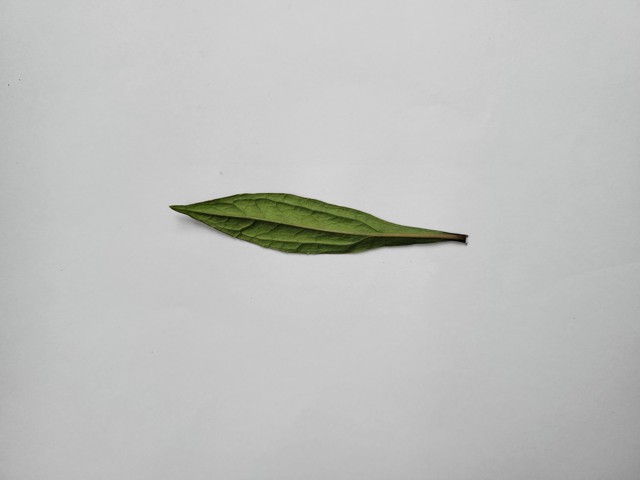
Plant: ayapan